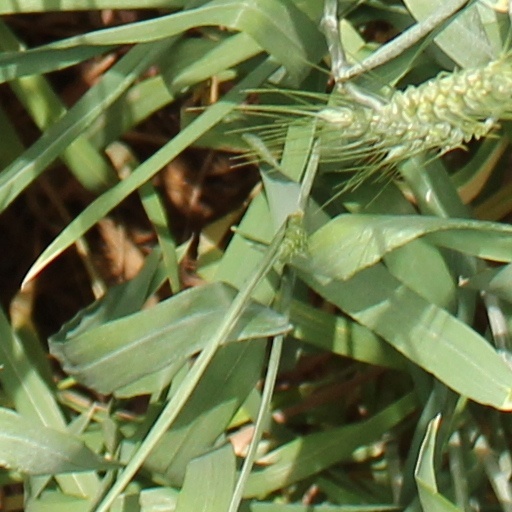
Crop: wheat